Democratic Unionist Party

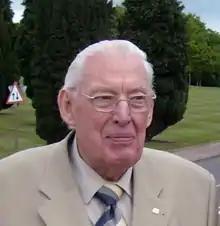
Ian Paisley, who founded the party and led it for 37 years

The Democratic Unionist Party evolved from the Protestant Unionist Party, which itself grew out of the Ulster Protestant Action movement. The DUP was founded on 30 September 1971 by Ian Paisley, leader of the Protestant Unionist Party, and Desmond Boal, formerly of the Ulster Unionist Party. Paisley, a well-known Protestant fundamentalist minister, was the founder and leader of the Free Presbyterian Church of Ulster. He would lead both the DUP and the Free Presbyterian Church for the next 37 years, and his party and church would be closely linked. When the DUP formed, Northern Ireland was in the midst of an ethnic-nationalist conflict known as the Troubles, which began in 1969 and would last for the next thirty years. The conflict began amid a campaign to end discrimination against the Catholic/Irish nationalist minority by the Protestant/unionist government and police force. This protest campaign was opposed, often violently, by unionists who viewed it as an Irish republican front. Paisley had led the unionist opposition to the civil rights movement. The DUP were more hardline or loyalist than the UUP and its founding arguably stemmed from worries of the Ulster Protestant working class that the UUP was not paying them enough heed.